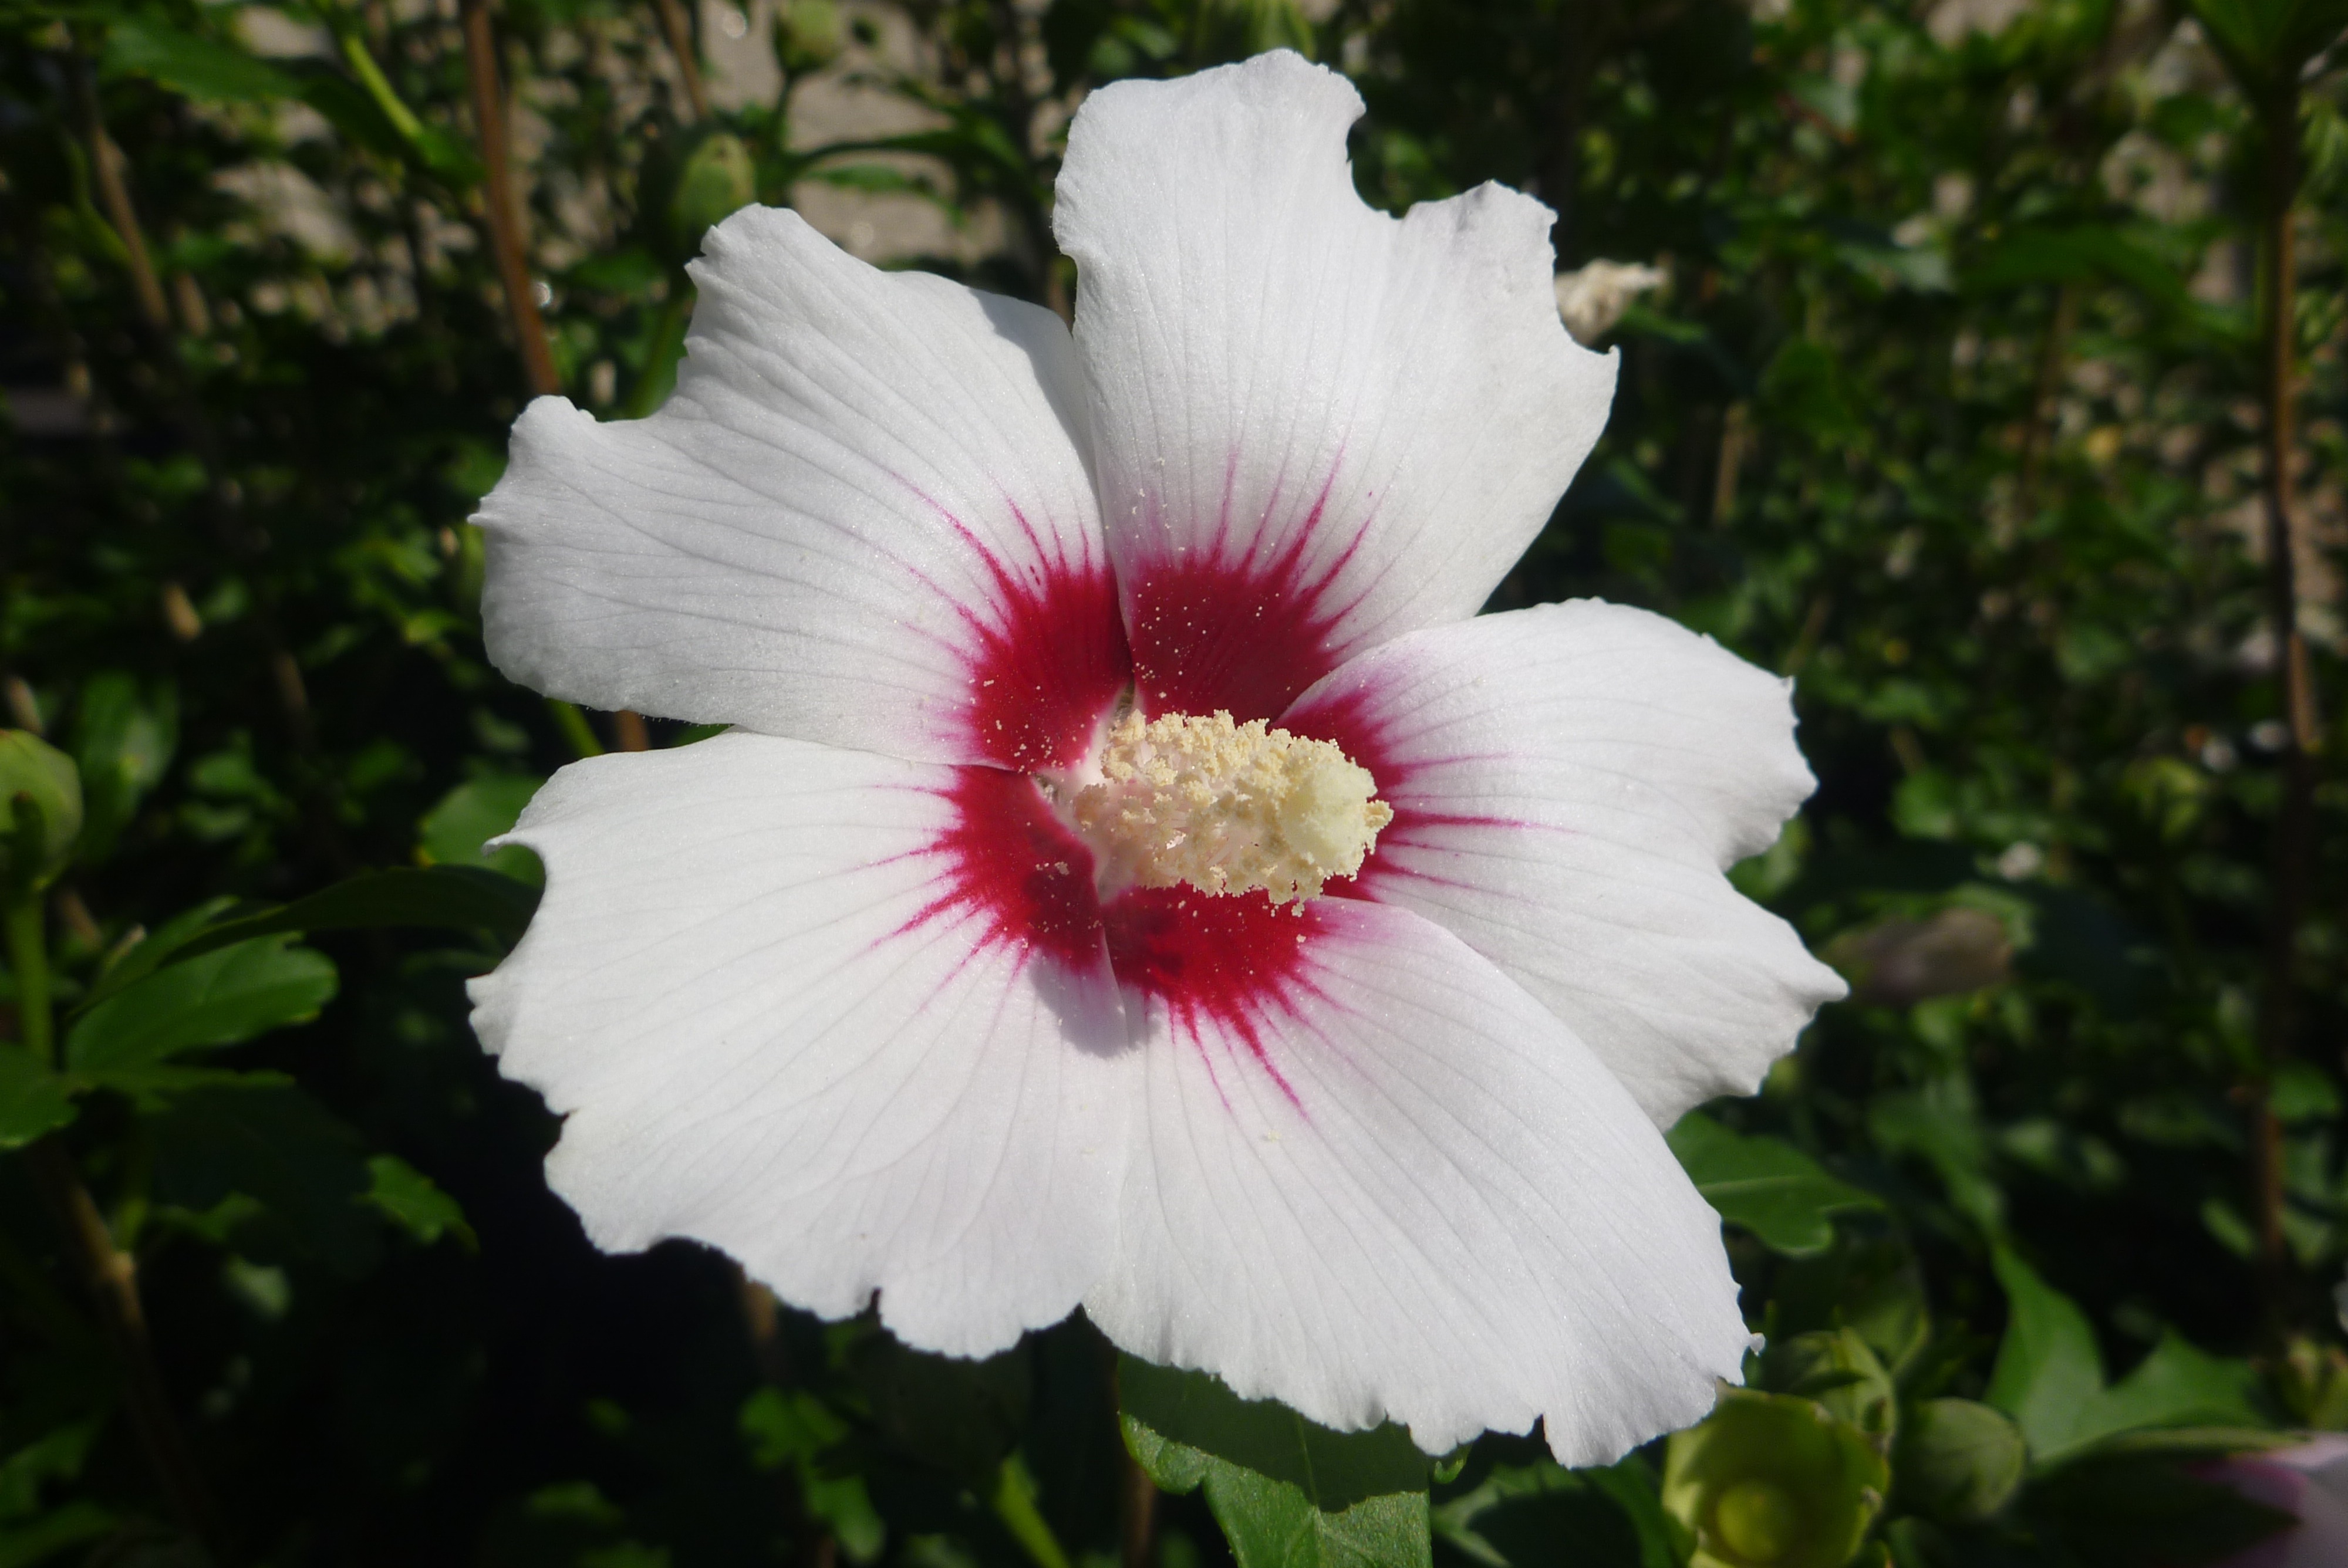
plant, flower, petal, summer, macro, botany, garden, flora, hibiscus, malvales, macro photography, flowering plant, chinese hibiscus, land plant, mallow family, big flower iby ku